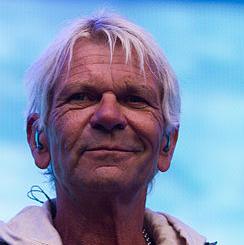
Age: 57